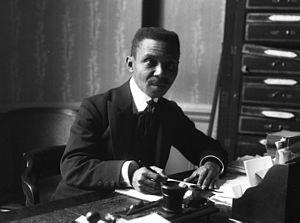
Georges Sylvain, envoyé extraordinaire et ministre plénipotentiaire, république d'Haïti
Georges Sylvain est un écrivain, poète, avocat et diplomate haïtien.